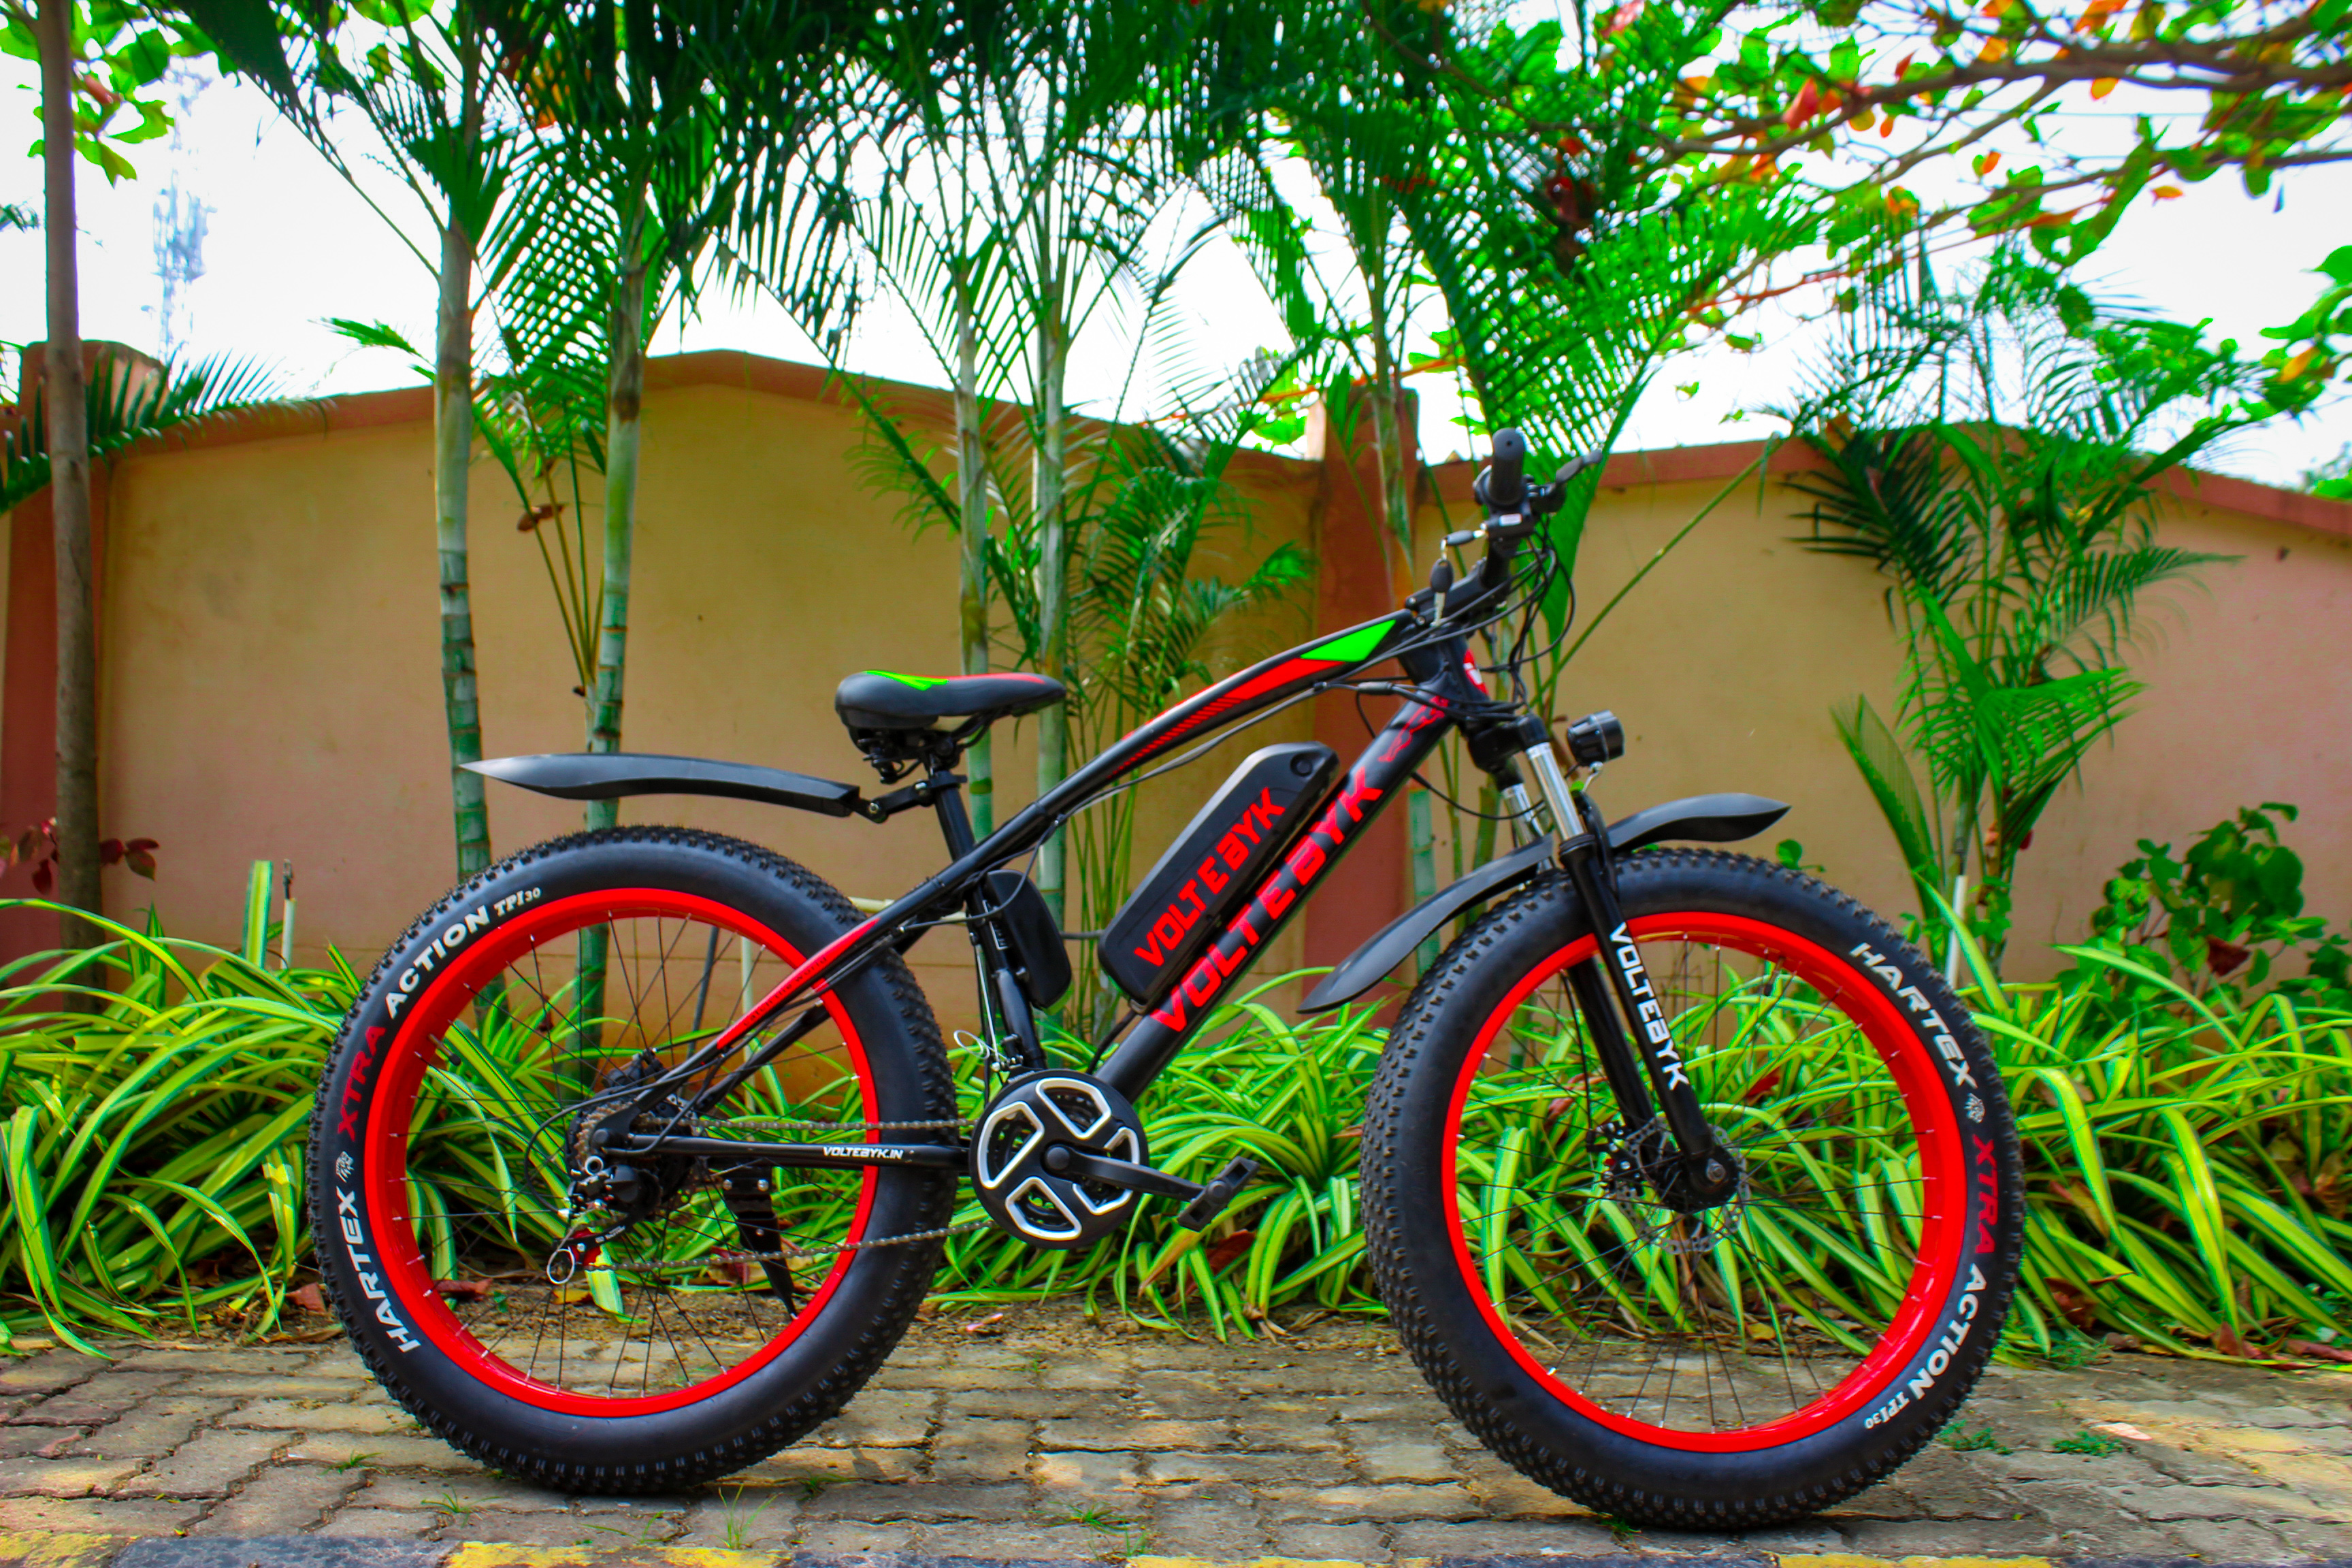
cycle, bicycle, wheel, tire, land vehicle, plant, bicycles equipment and supplies, crankset, bicycle handlebar, bicycle frame, bicycle tire, Hub gear, Bicycle stem, bicycle wheel, bicycle fork, green, automotive tire, bicycle saddle, Bicycle seatpost, vegetation, tree, vehicle, groupset, bicycle part, grass, rim, fender, bicycle accessory, sports equipment, road surface, cycling, motor vehicle, cycle sport, spoke, road bicycle, automotive wheel system, landscape, road, bicycle drivetrain part, leisure, facade, hybrid bicycle, bicycle pedal, magenta, mountain bike, recreation, soil, sidewalk, auto part, metal, shrub, cobblestone, garden, yard